Khitan (circumcision)

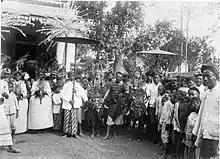
Traditional procession after the Islamic circumcision ceremony of a child in the Dutch East Indies, 1915–1918

Circumcisions are usually carried out in health facilities or hospitals, and performed by trained medical practitioners. The circumciser can be either male or female, and is not required to be a Muslim but must be medically trained. There is no fixed age for circumcision in Islam, and the age when boys get circumcised, and the procedures used, tends to change across countries, cultures, families, and time. In some Muslim-majority countries, circumcision is performed on Muslim boys after they have learned to recite the whole Quran from start to finish.